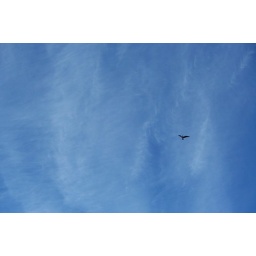
A lone gull flying below beautiful cloud formations -Glasgow in september 2009